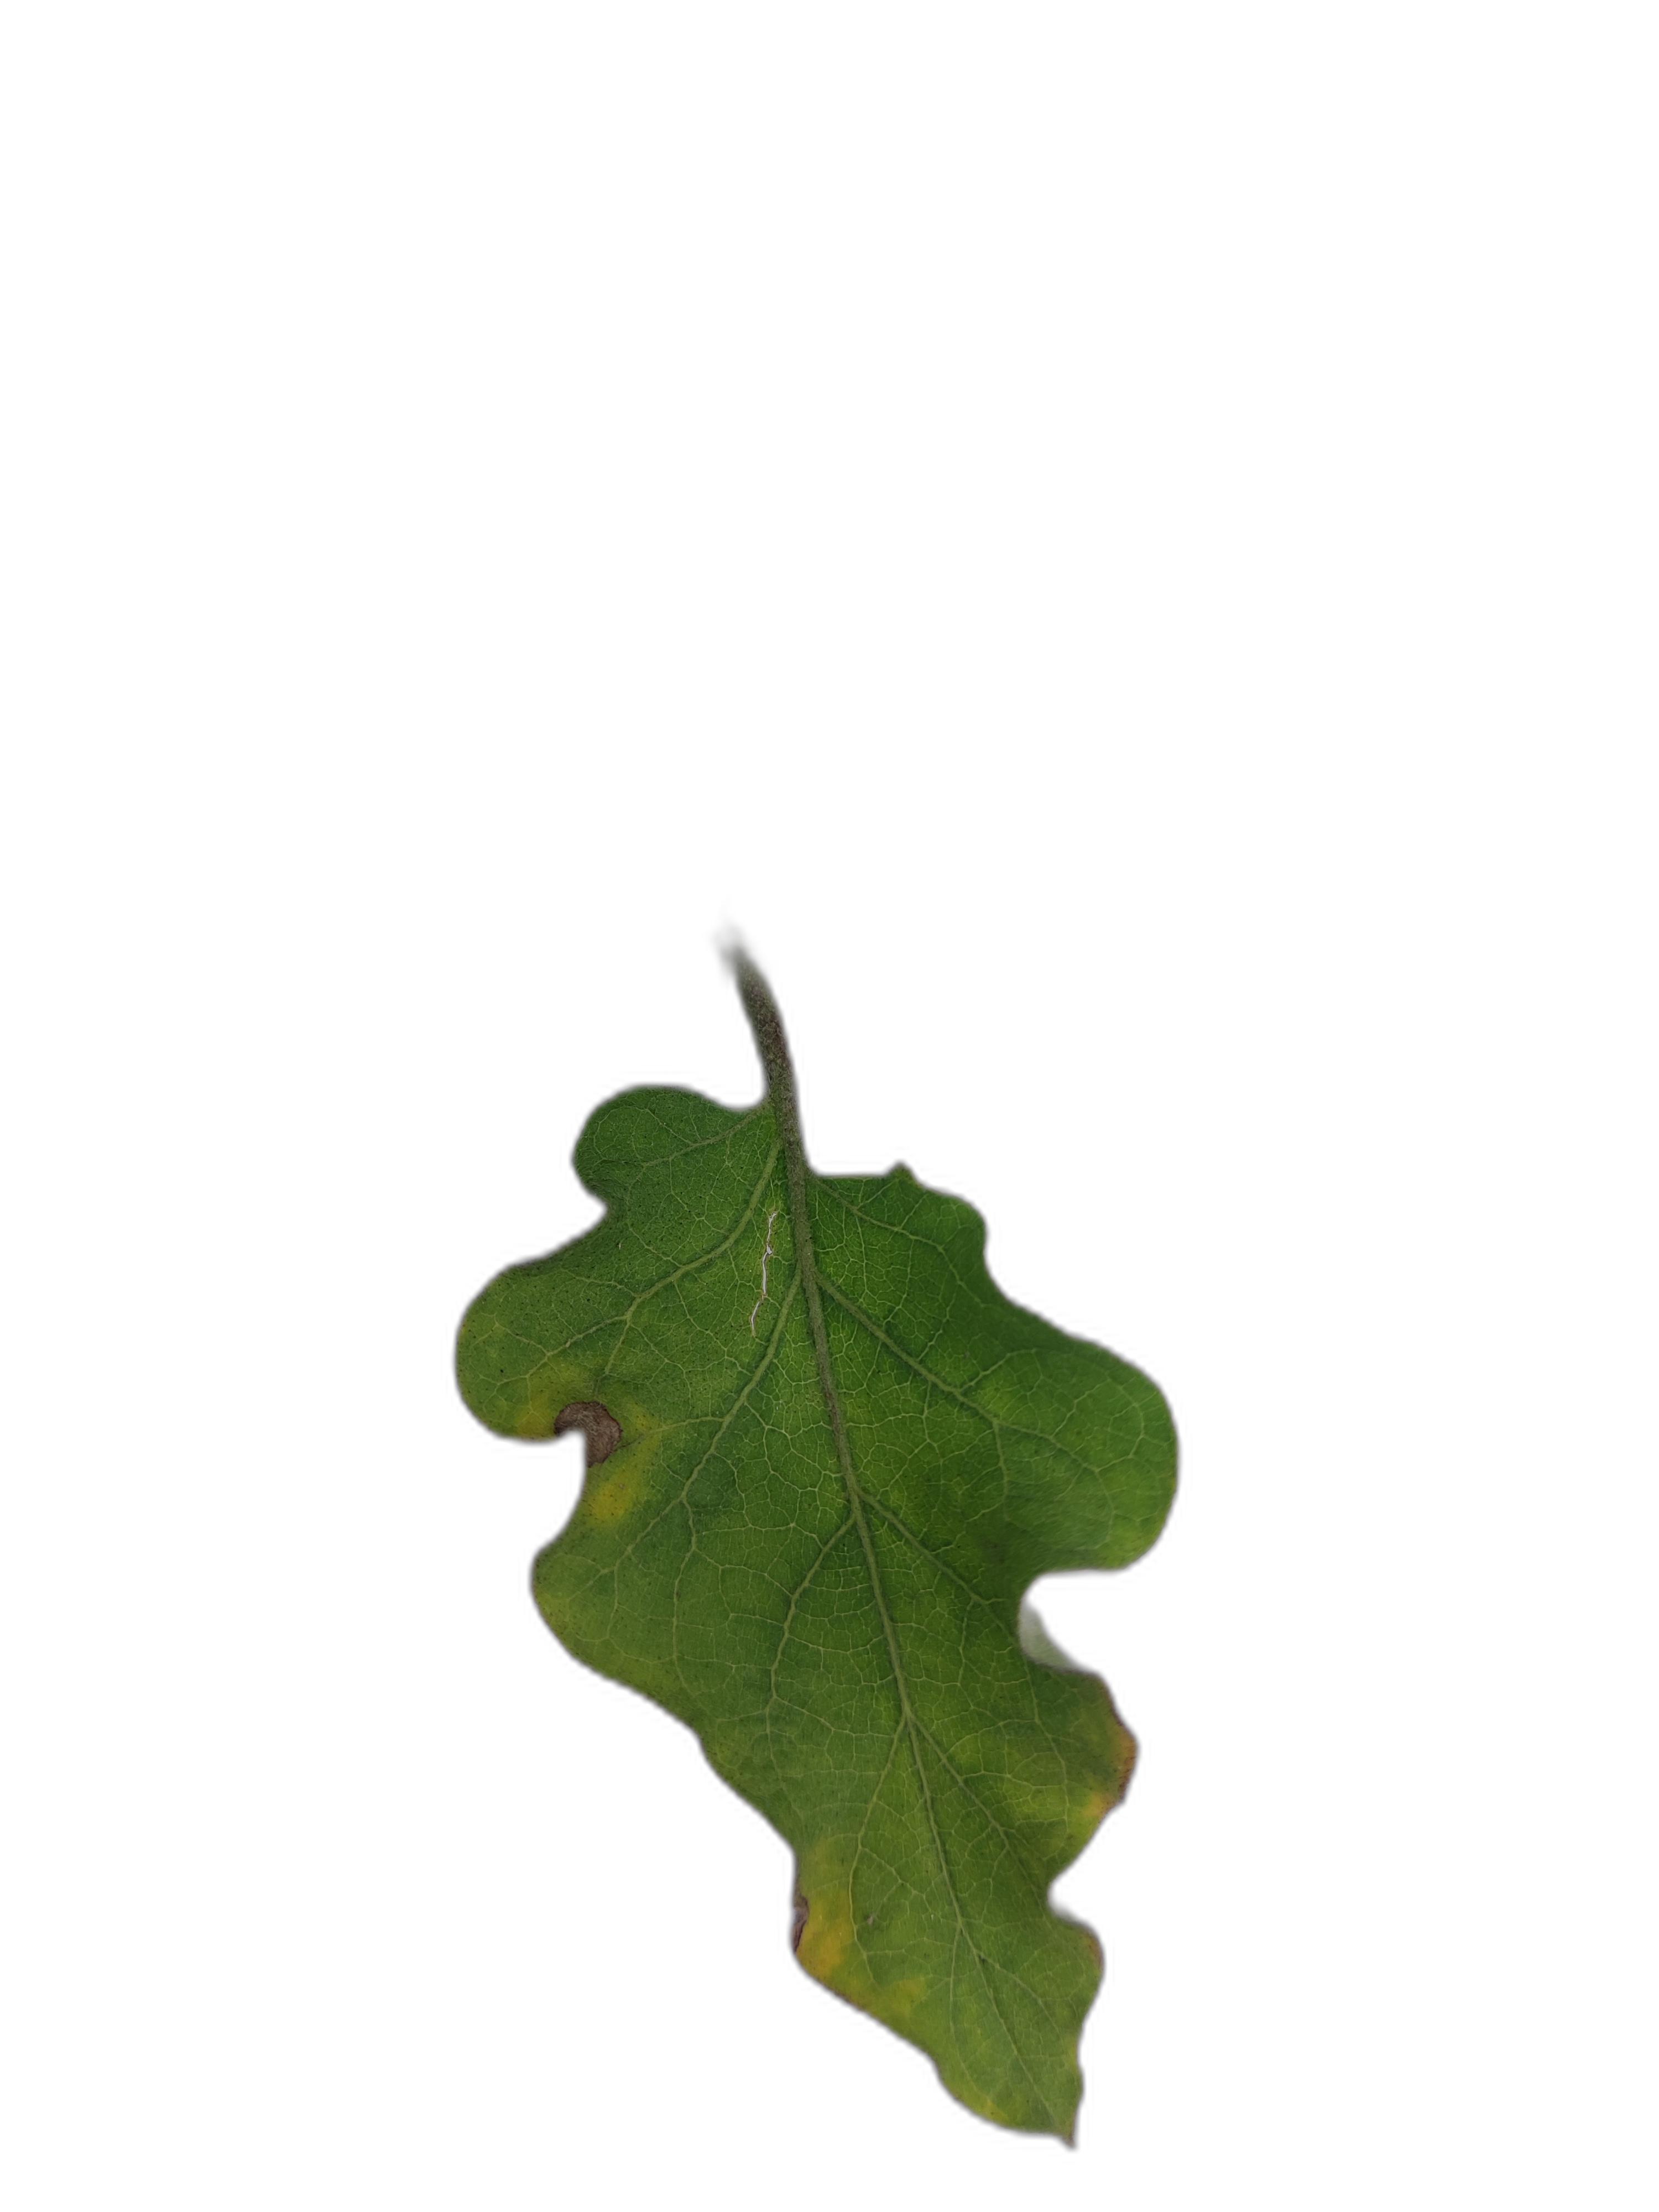
Label: Healthy Leaf